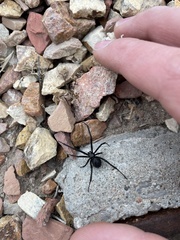
Species: Lactrodectus_hesperus